The Courtship of Miles Standish

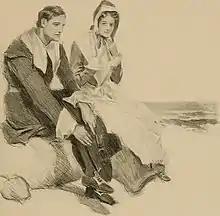
Priscilla Mullins, illustration from a 1903 printing

"The Courtship of Miles Standish" is set in the year 1621 against the backdrop of a fierce Indian war and focuses on a love triangle among three Mayflower passengers: Miles Standish, Priscilla Mullins, and John Alden. Longfellow claimed the story was rooted in family tradition, yet there is a complete absence of historical evidence to support its major elements.